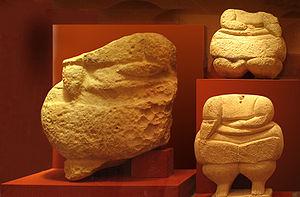
trois idoles, musée national archéologique de La Valette
Le Musée national d'archéologie de Malte est situé à La Valette, dans l'auberge hospitalière de la langue de Provence construit en 1571 en même temps que la ville de La Valette par l'architecte maltais Ġlormu Cassar. Il est géré par Heritage Malta.